Elsie Leslie

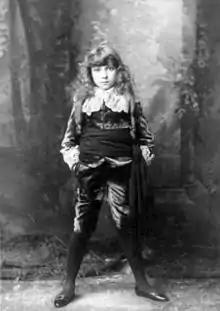
Elsie Leslie as Little Lord Fauntleroy (1888), photographed by Napoleon Sarony

Leslie's first role in 1884 was Little Meenie in Joseph Jefferson's production of "Rip Van Winkle". In 1887, she was recognized as a star with her performance in "Editha's Burglar" opposite E.H. Sothern at the Lyceum Theatre in New York. She achieved further fame with her roles in "Little Lord Fauntleroy" in 1888 and "The Prince and the Pauper" in 1890. The most enduring image of Leslie is the portrait of her, posing as Little Lord Fauntleroy, painted by William Merritt Chase.